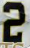
Number: 2